2019 FIFA Women's World Cup qualification

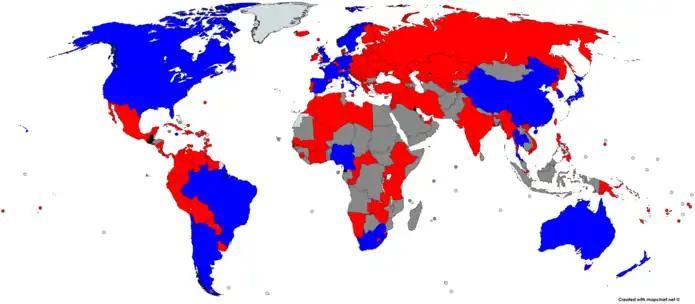

The slot allocation was approved by the FIFA Council on 13–14 October 2016. The slots for each confederation are unchanged from that of the previous tournament except the slot for the hosts is moved from CONCACAF (Canada) to UEFA (France).